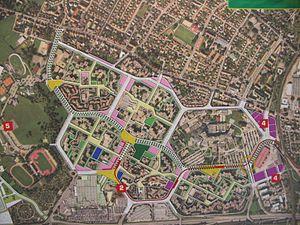
Hautepierre est un quartier de la ville de Strasbourg.